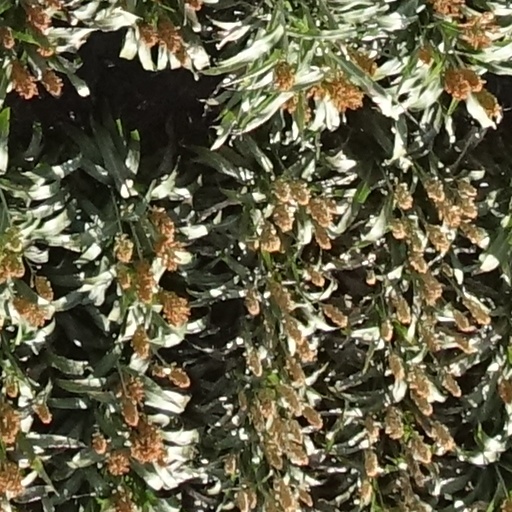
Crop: sorghum